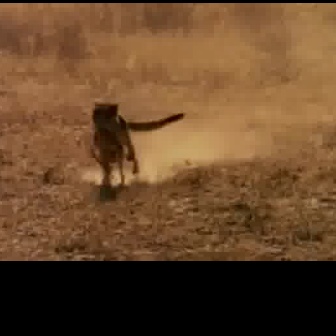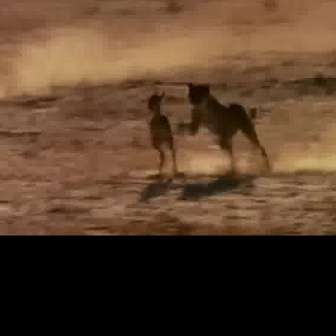
  Please identify the target specified by the bounding box [89,101,184,196] in the first image and locate it in the second image. Return the coordinates in [x_min,y_min,x_max,y_max] format.
Answer: [177,81,269,173]